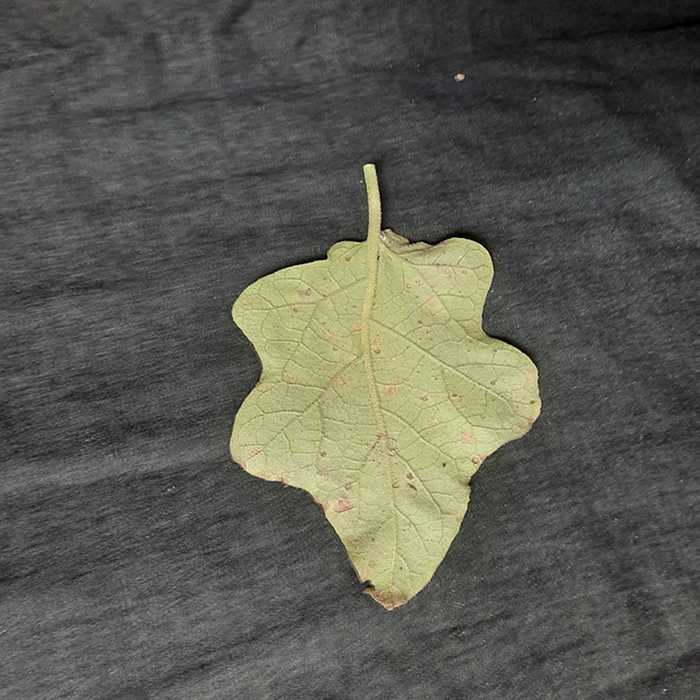
Plant: Eggplant
Label: Eggplant Cercopora leaf spot